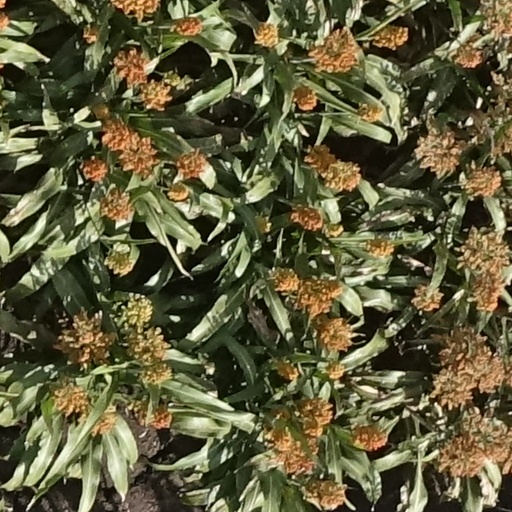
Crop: sorghum